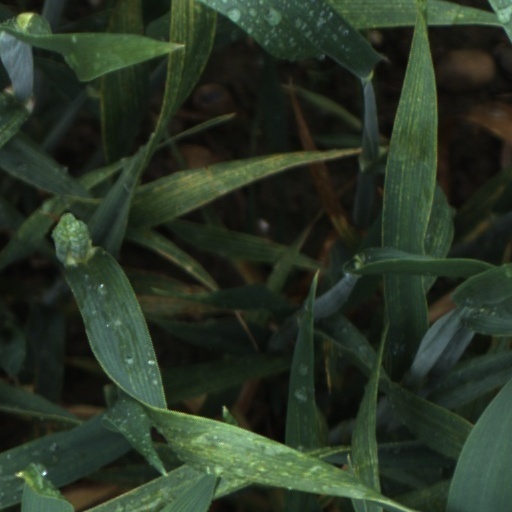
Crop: wheat